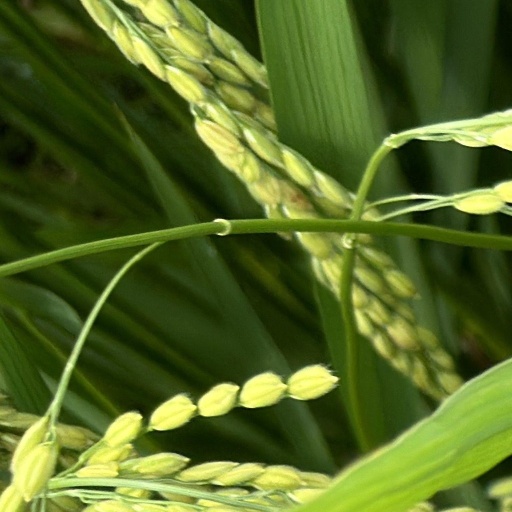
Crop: rice